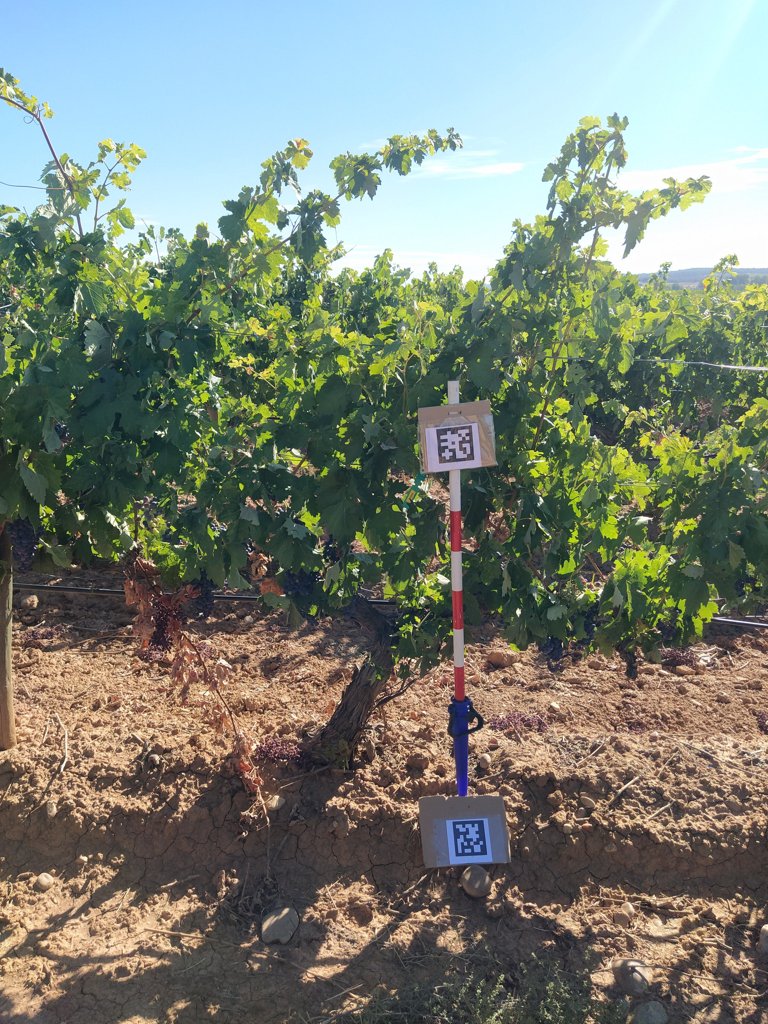
Berries visible: 143
Grape clusters: 7